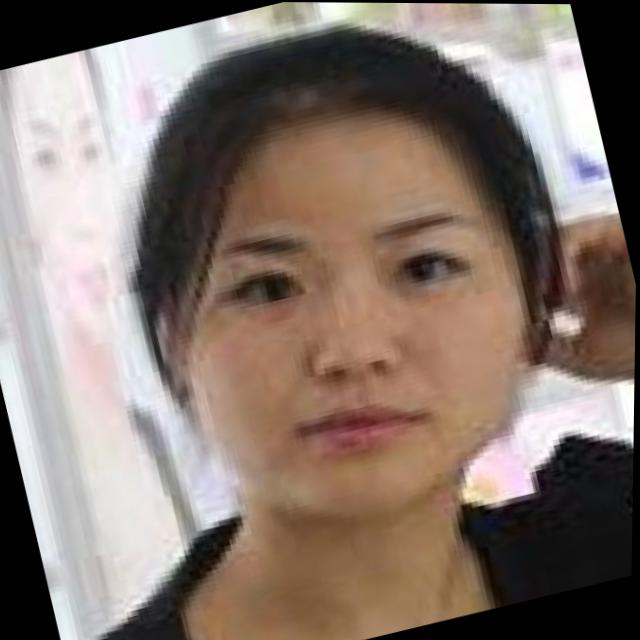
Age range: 21-44